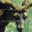
Label: deer